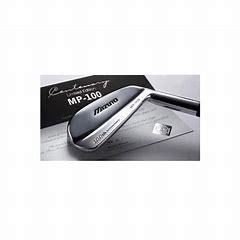
Brand: Mizuno
Model: 100